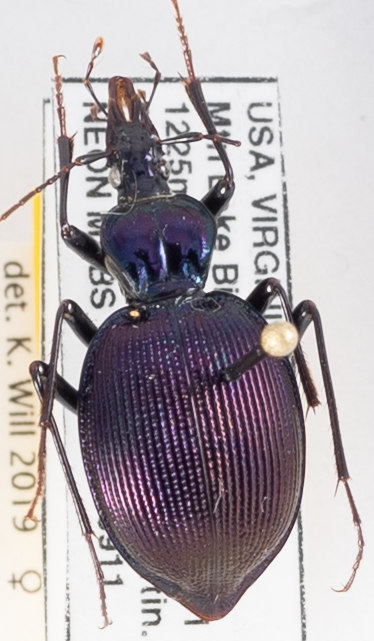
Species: Scaphinotus andrewsii
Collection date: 2018-09-11
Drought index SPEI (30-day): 0.396
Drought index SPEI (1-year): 0.828
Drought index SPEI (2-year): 0.988